Yamdrok Lake

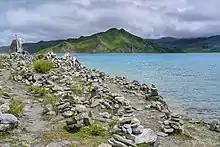
Yamdrok Lake in summer

Yamdrok Lake (also known as Yamdrok Yumtso or Yamzho Yumco) is a freshwater lake in Tibet. It is one of the three largest lakes in Tibet. It is over long. The lake is surrounded by many snow-capped mountains and is fed by numerous small streams. The lake has an outlet stream, a tributary of Yarlung Tsangpo, at its far western end and means turquoise in English due to its color.